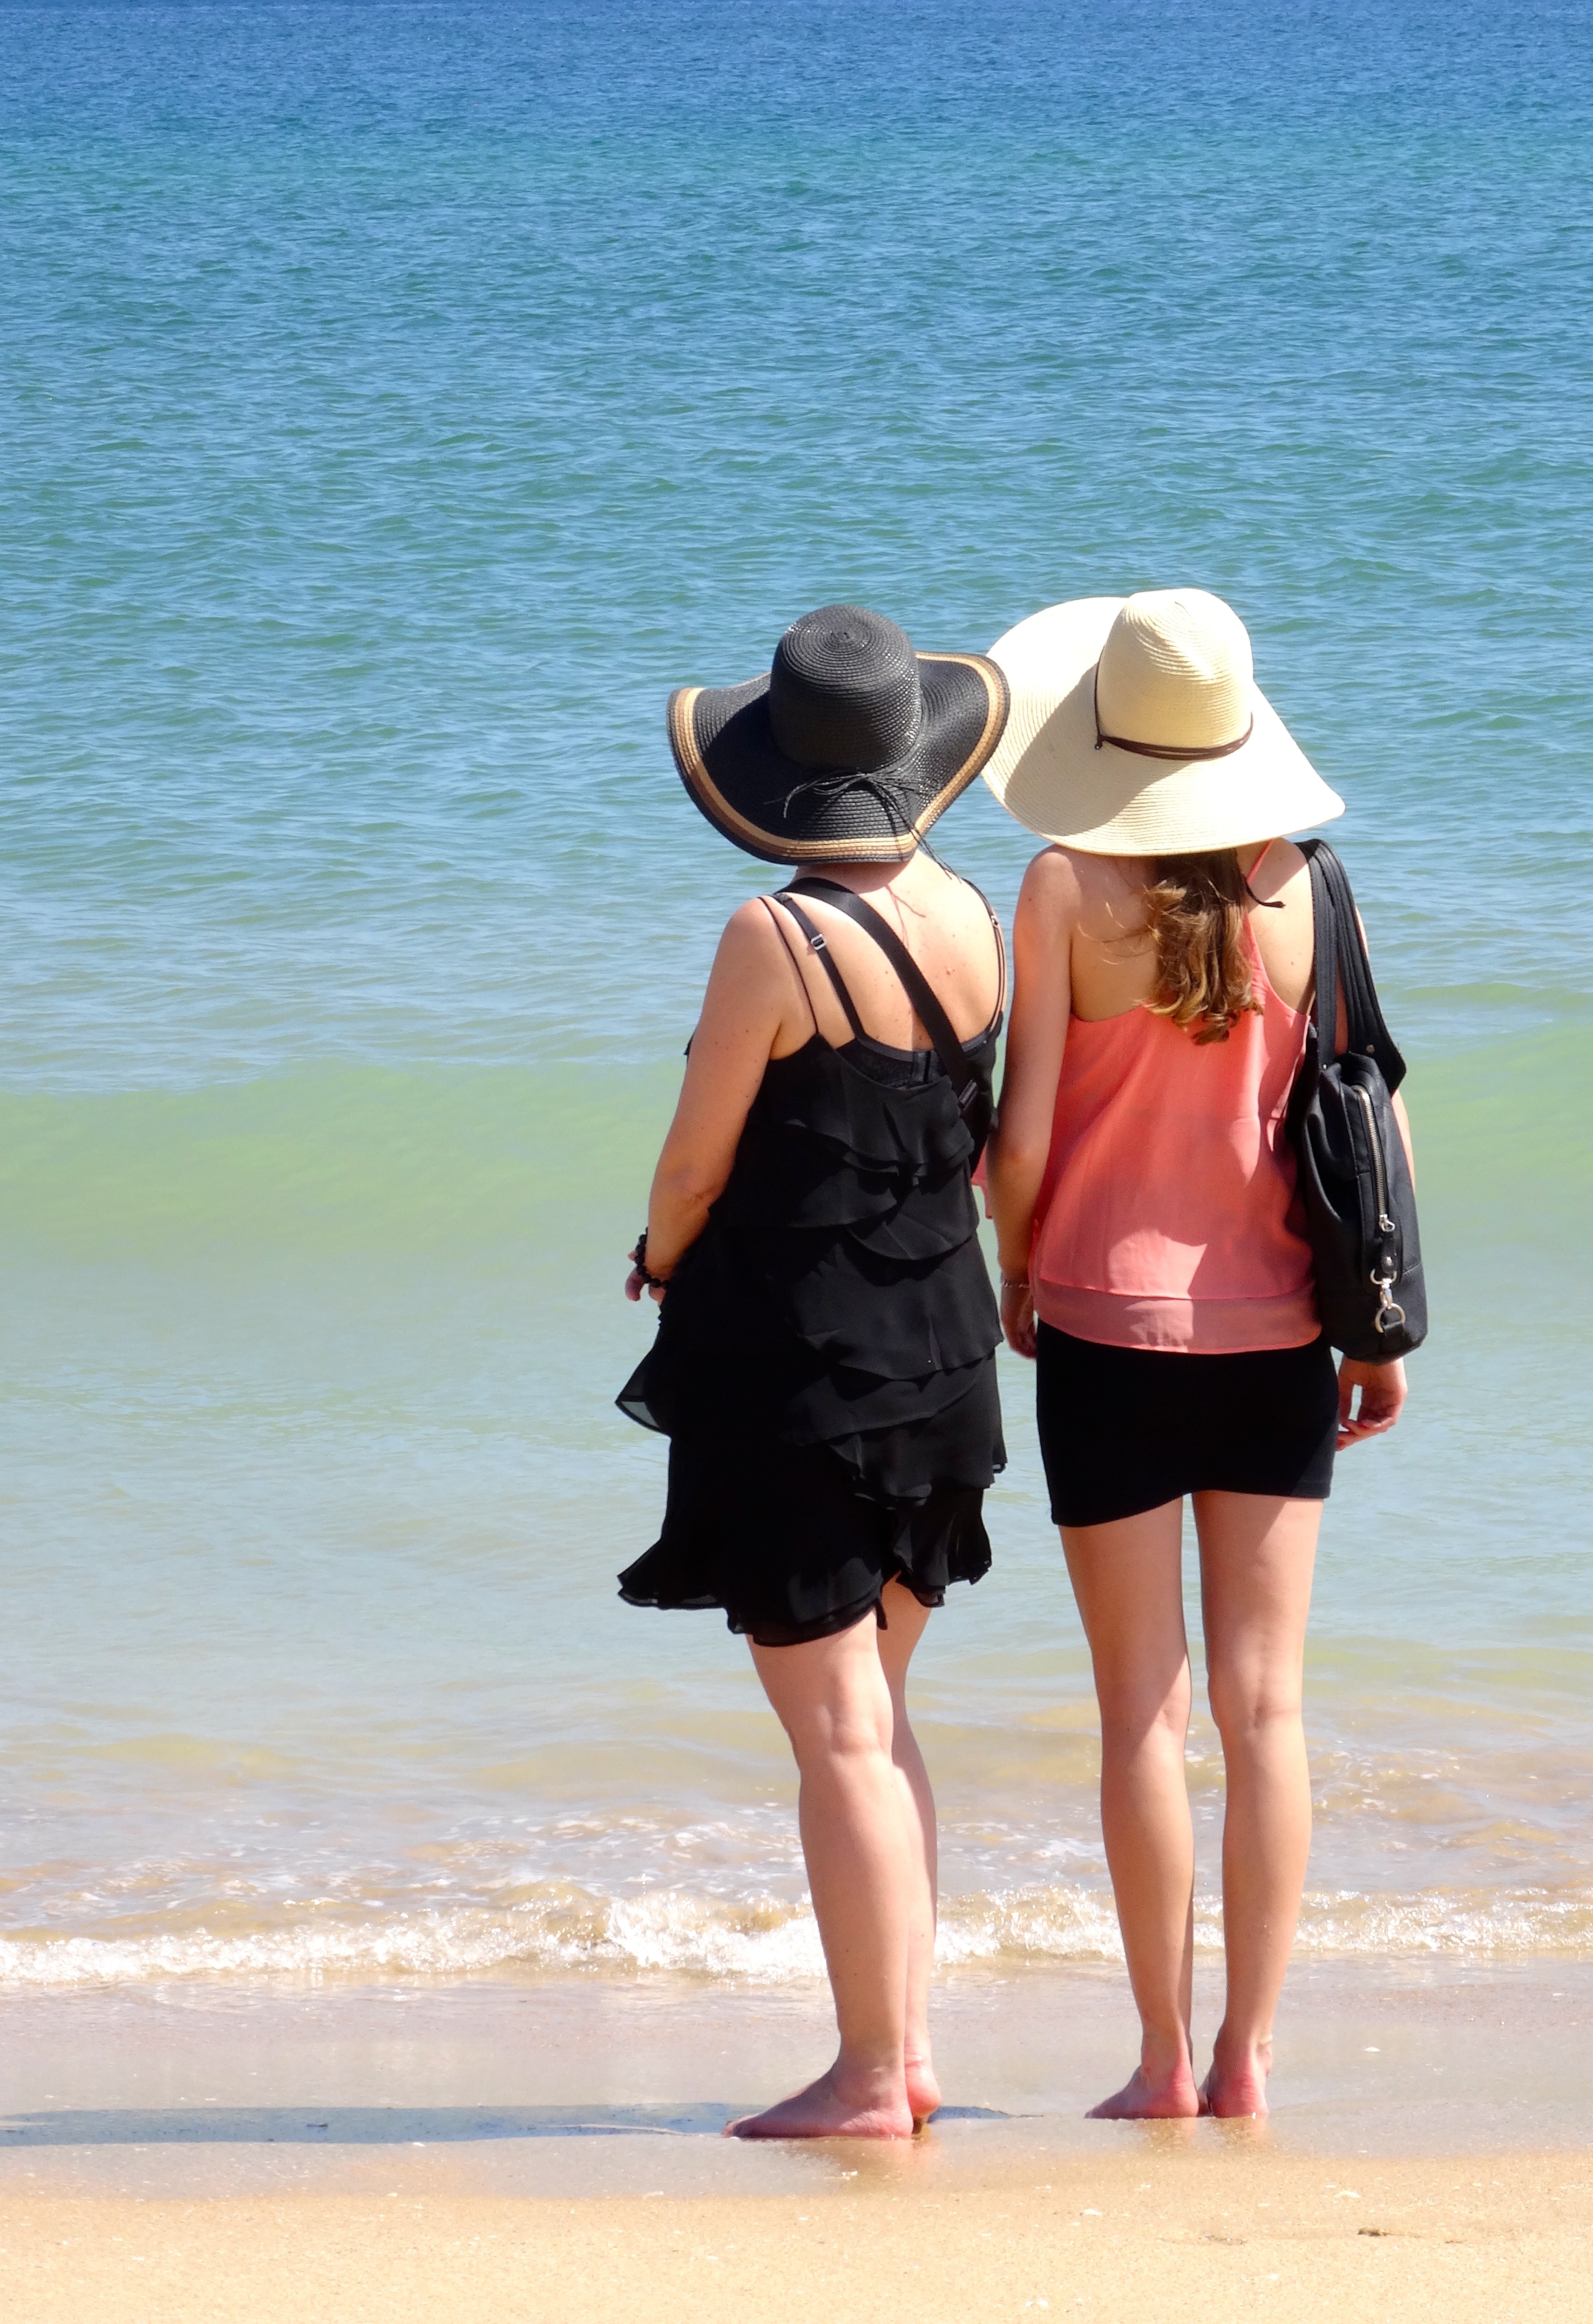
beach, sea, person, girl, woman, vacation, girls, dress, serenity, dreamy, interaction, photo shoot, dos girls